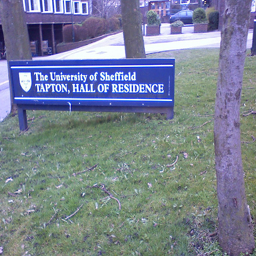
A blue sign sitting in the middle of some trees.
a field with a sign and trees resting in the middle
A sign on grass that tells people they are at the Tapton, Hall of Residence.
A picture of the Tapton dorm at Sheffield University.
The University of Sheffield Tapton, Hall of Residence sign is displayed with trees.